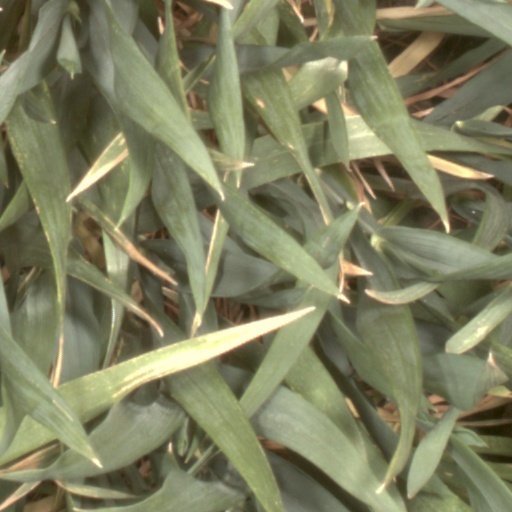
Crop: wheat